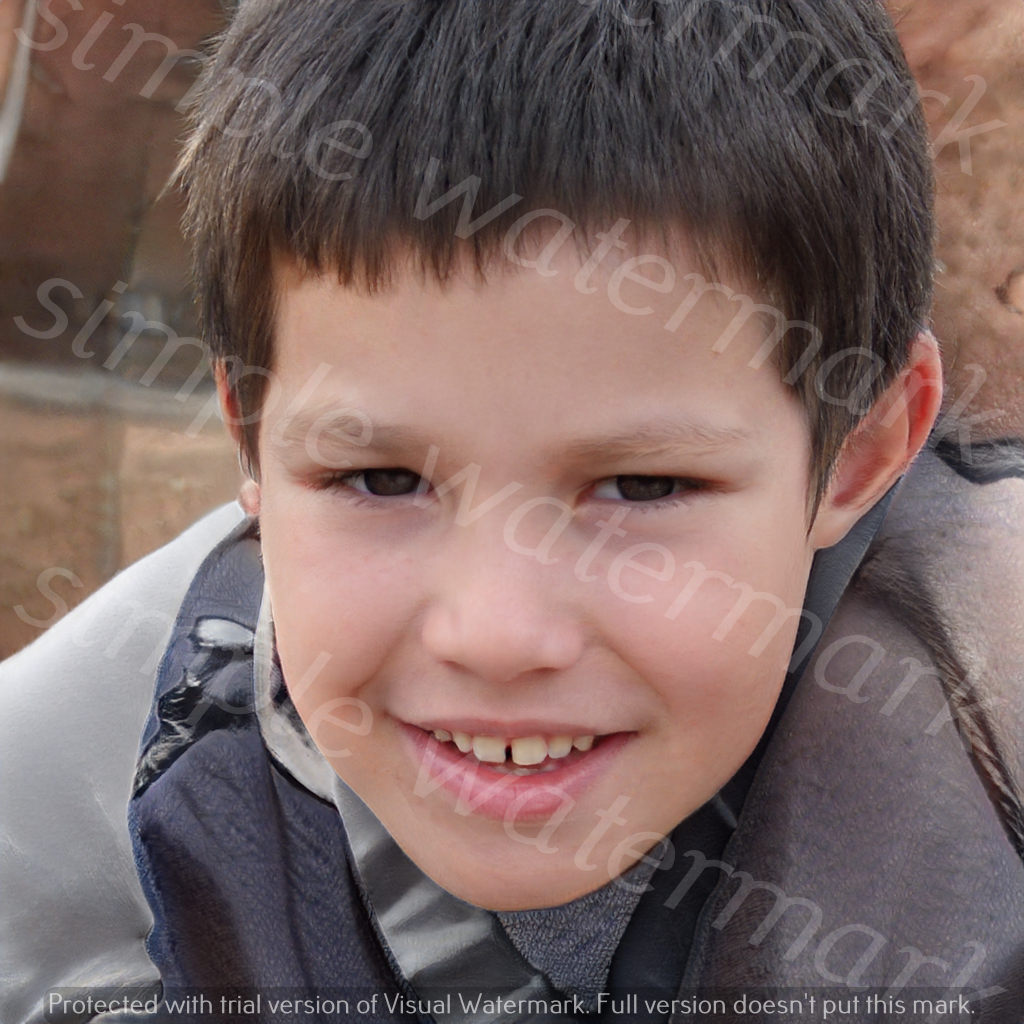
Label: Watermark